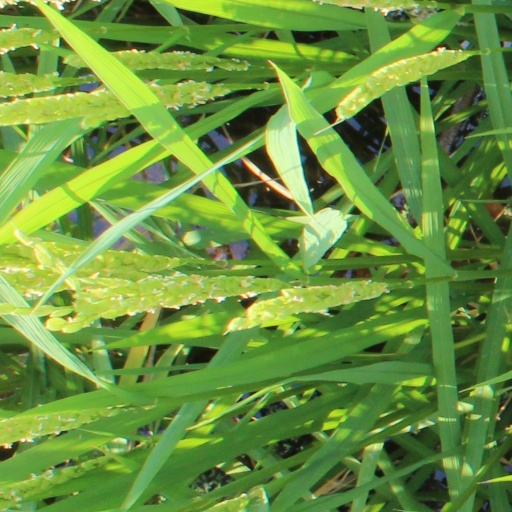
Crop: rice